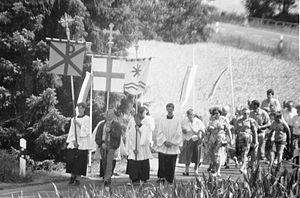
Les jours des Rogations sont, dans le calendrier liturgique tridentin, les trois jours précédant immédiatement le jeudi de l'Ascension, c'est-à-dire les 37ᵉ, 38ᵉ et 39ᵉ jours après Pâques. Ce terme est encore utilisé aujourd'hui par les Églises catholique, anglicane et quelques Églises orthodoxes.